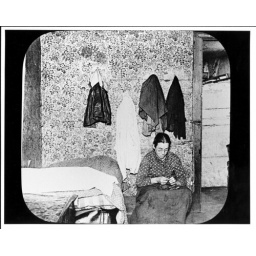
Woman wearing glasses sits alone in home, sewing. Includes bed and clothes on wall pegs.